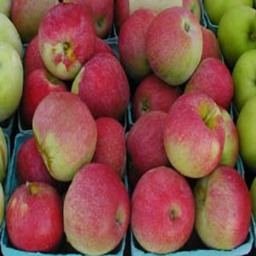
Label: Apple